Tatsuhito Takaiwa

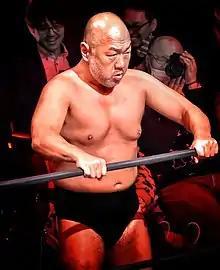
Takaiwa in February 2020

is a Zainichi-Korean professional wrestler. He is one of the more well-traveled junior heavyweights in Japan, having wrestled for New Japan Pro-Wrestling (NJPW), and Pro Wrestling Zero1, as well as making special appearances in All Japan Pro Wrestling (AJPW) and Pro Wrestling Noah.